DisplayPort

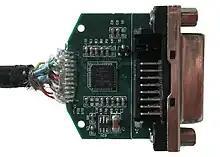
A DisplayPort to DVI adapter after removing its enclosure. The chip on the board converts the voltage levels generated by the dual-mode DisplayPort device to be compatible with a DVI monitor. Despite the chip, this is often categorized as a passive adapter, as no significant protocol translation is taking place.

Multi-Stream Transport is a feature first introduced in the DisplayPort1.2 standard. It allows multiple independent displays to be driven from a single DP port on the source devices by multiplexing several video streams into a single stream and sending it to a "branch device", which demultiplexes the signal into the original streams. Branch devices are commonly found in the form of an MST hub, which plugs into a single DP input port and provides multiple outputs, but it can also be implemented on a display internally to provide a DP output port for daisy-chaining, effectively embedding a 2-port MST hub inside the display. Theoretically, up to 63 displays can be supported, but the combined data rate requirements of all the displays cannot exceed the limits of a single DP port (17.28Gbit/s for a DP1.2 port, or 25.92Gbit/s for a DP 1.3/1.4 port). In addition, the maximum number of links between the source and any device (i.e. the maximum length of a daisy-chain) is 7, and the maximum number of physical output ports on each branch device (such as a hub) is 7. With the release of MST, standard single-display operation has been retroactively named "SST" mode (Single-Stream Transport).